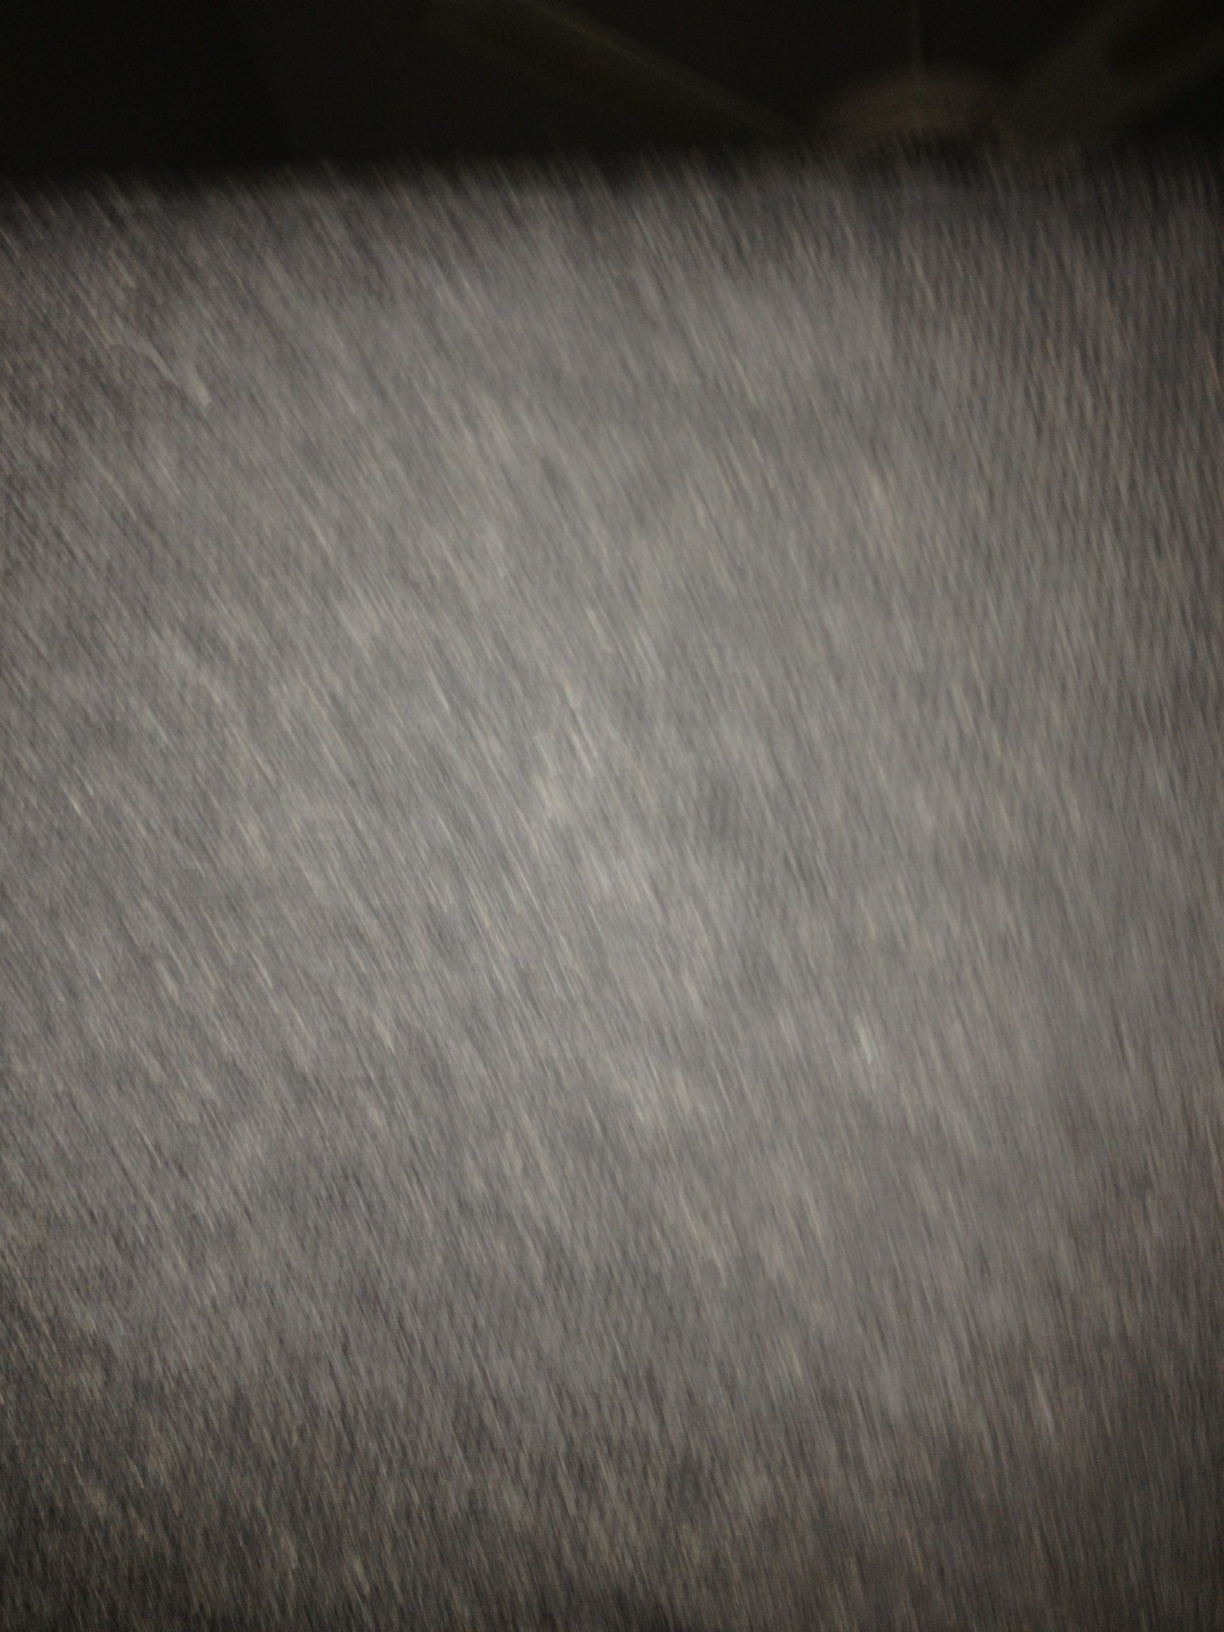Question: VizWiz, what is this?
Answer: unanswerable